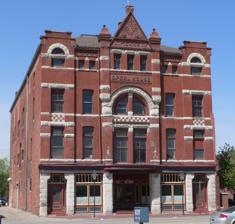
Building: Love-Larson Opera House
Country: United States of America
Year built: 1888
United States historic place Love-Larson Opera House U.S. National Register of Historic Places The building in 2010 Show map of Nebraska Show map of the United States Location 543-545 Broad Street, Fremont, Nebraska Coordinates 41°26′04″N 96°29′55″W / 41.43444°N 96.49861°W / 41.43444; -96.49861 ( Love-Larson Opera House ) Area less than one acre Built 1888 ( 1888 ) Architect Francis M. Ellis MPS Opera House Buildings in Nebraska 1867-1917 MPS (AD) NRHP reference No. 74001107 Added to NRHP September 10, 1974 The Love-Larson Opera House is a historic building in Fremont, Nebraska . It was built in 1888 by James Wheeler Love, a former educator, to replace a former theatre demolished in 1887. The new building was designed by architect Francis M. Ellis. It was dedicated on December 14, 1888 with a performance by actress Minnie Maddern Fiske . Upon its purchase by L.P. Larson in 1905, it was renamed the L.P. Larson Opera House. It has been listed on the National Register of Historic Places since September 10, 1974. References